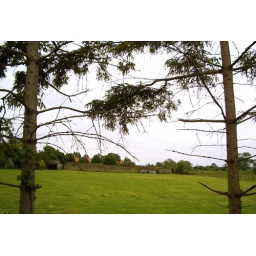
I like how the trees frame the wall in the back.